Electric motorcycles and scooters

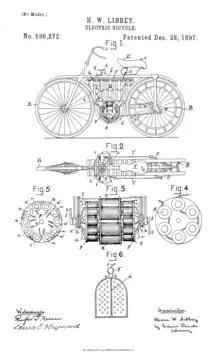
Patent drawing for an "Electric Bicycle" (1895)

The early history of electric motorcycles is somewhat unclear. On 19 September 1895, a patent application for an "electrical bicycle" was filed by Ogden Bolton Jr. of Canton Ohio. On 8 November of the same year, another patent application for an "electric bicycle" was filed by Hosea W. Libbey of Boston.